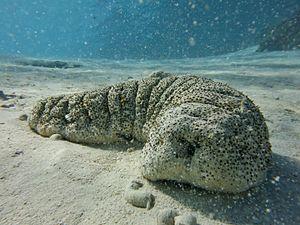
Une holothurie trompe d'éléphant (Holothuria fuscopunctata) aux Maldives, atoll de Baa|."
L'atoll de Baa est un archipel circulaire des Maldives situé dans la division administrative du même nom, et comprenant géographiquement la moitié sud de l'atoll Maalhosmadulu.
L’holothurie trompe d'éléphant est une espèce de concombre de mer de la famille des Holothuriidae.
Holothuria (Microthele) est un sous-genre de concombre de mer de la famille des Holothuriidae. Les espèces de ce groupe sont souvent appelées « holothuries à mamelles » et font l'objet d'une pêche commerciale intense et préoccupante.